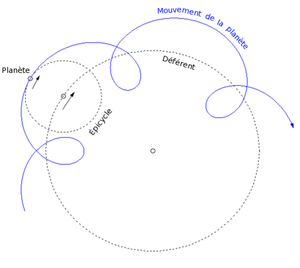
En astronomie, plus précisément en mécanique céleste, le mouvement képlérien correspond à une description du mouvement d'un astre par rapport à un autre respectant les trois lois de Kepler. Pour cela il faut que l'interaction entre les deux astres puisse être considérée comme purement newtonienne, c'est-à-dire qu'elle varie en raison inverse du carré de leur distance, et que l'influence de tous les autres astres soit négligée. Il est fréquent que l'un des deux corps soit de masse plus importante que l'autre, et soit donc dominant gravitationnellement, tel que celui d'une étoile par rapport à l'une de ses planètes, d'une planète par rapport à l'un de ses satellites naturels ou artificiels, etc. Le mouvement képlérien décrit alors le mouvement du corps relativement moins massif.
En astronomie, dans le système géocentrique, l'épicycle faisait partie avec le déférent d'un modèle géométrique utilisé pour expliquer les variations de vitesse et de direction dans les mouvements apparents de la Lune, du Soleil et des planètes. Il expliquait en particulier le mouvement rétrograde observé sur le déplacement des cinq planètes connues à cette époque. Il permettait aussi de modéliser les changements de distance entre la Terre et les autres planètes.
Le géocentrisme est un modèle physique ancien selon lequel la Terre se trouve immobile, au centre de l'univers. Cette théorie date de l'Antiquité et a été notamment défendue par Aristote et Ptolémée. Elle a duré jusqu’à la fin du XVIᵉ siècle à la renaissance pour être progressivement remplacée par l'héliocentrisme, selon lequel la Terre tourne autour du Soleil.
Les sciences grecques sont tout à la fois un ensemble de questionnements, de méthodes et de résultats à l'origine de la pensée mathématique et scientifique, qui se développera à partir du VIIIᵉ siècle av. J.-C. jusqu'à nos jours sur tous les continents. Historiquement, c'est dans la Grèce antique que les sciences en tant que pensée rationnelle naissent, sous l'élan de philosophes en même temps penseurs et physiciens, ou même chefs religieux. Toutefois, le terme de science ne doit pas être pris au pied de la lettre : l'influence des philosophes, la spéculation, l'invention font partie du savoir grec, et c'est l'attitude scientifique, ainsi que les connaissances qui en sont issues qui nous intéressent ici.